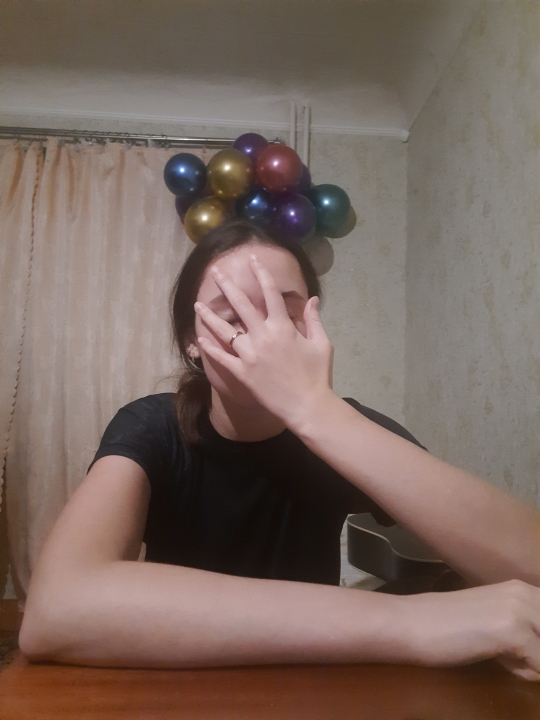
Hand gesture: no_gesture